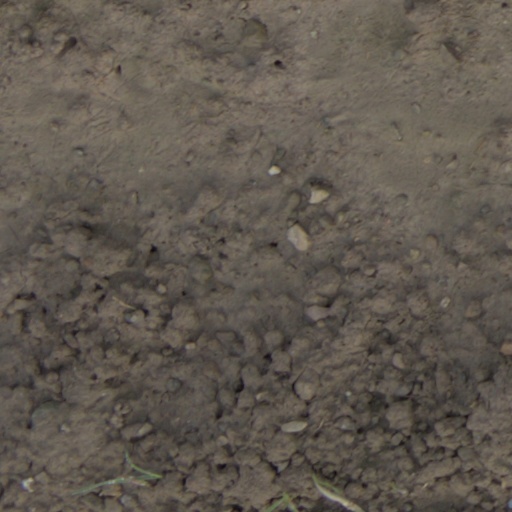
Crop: wheat